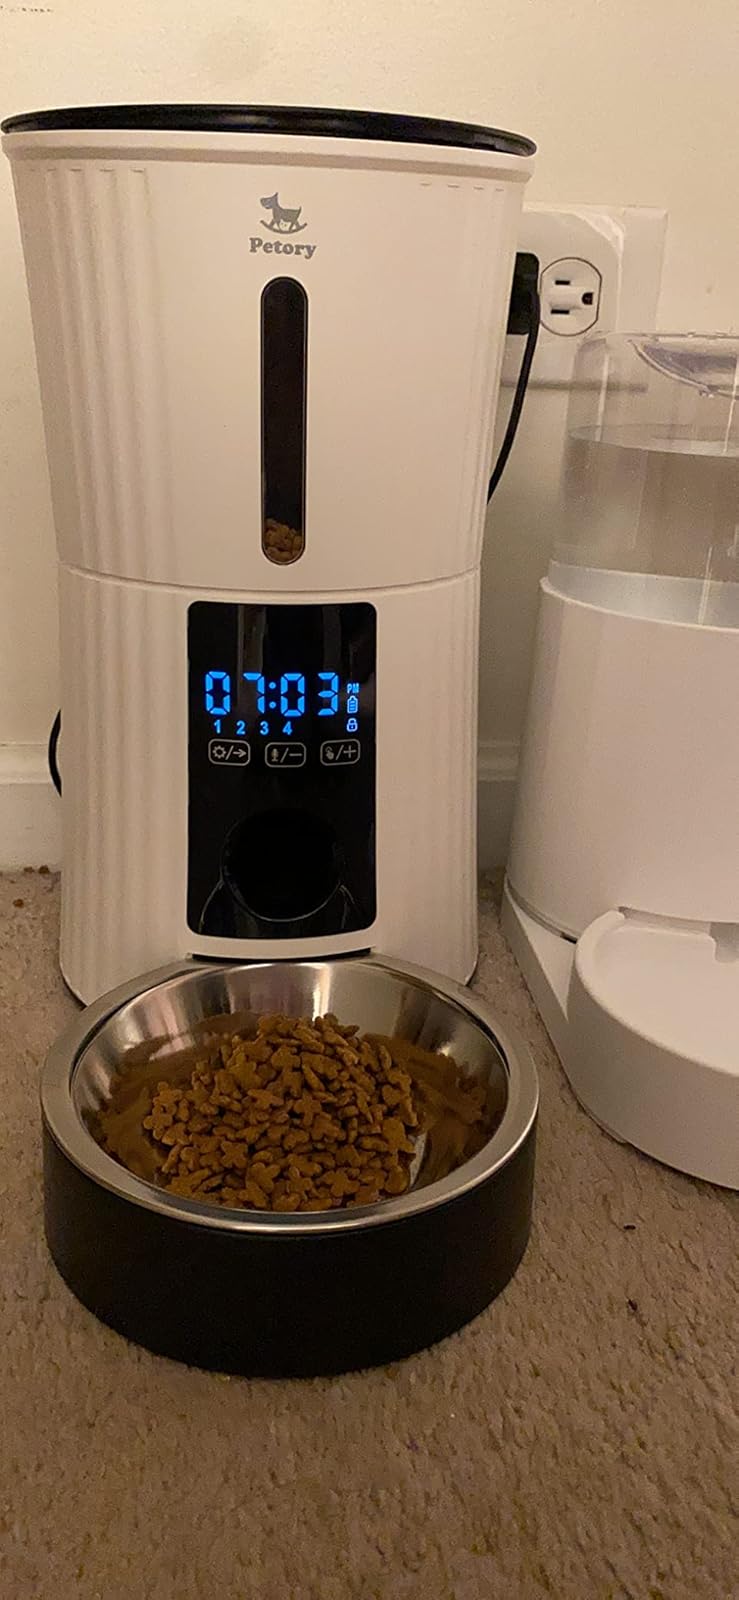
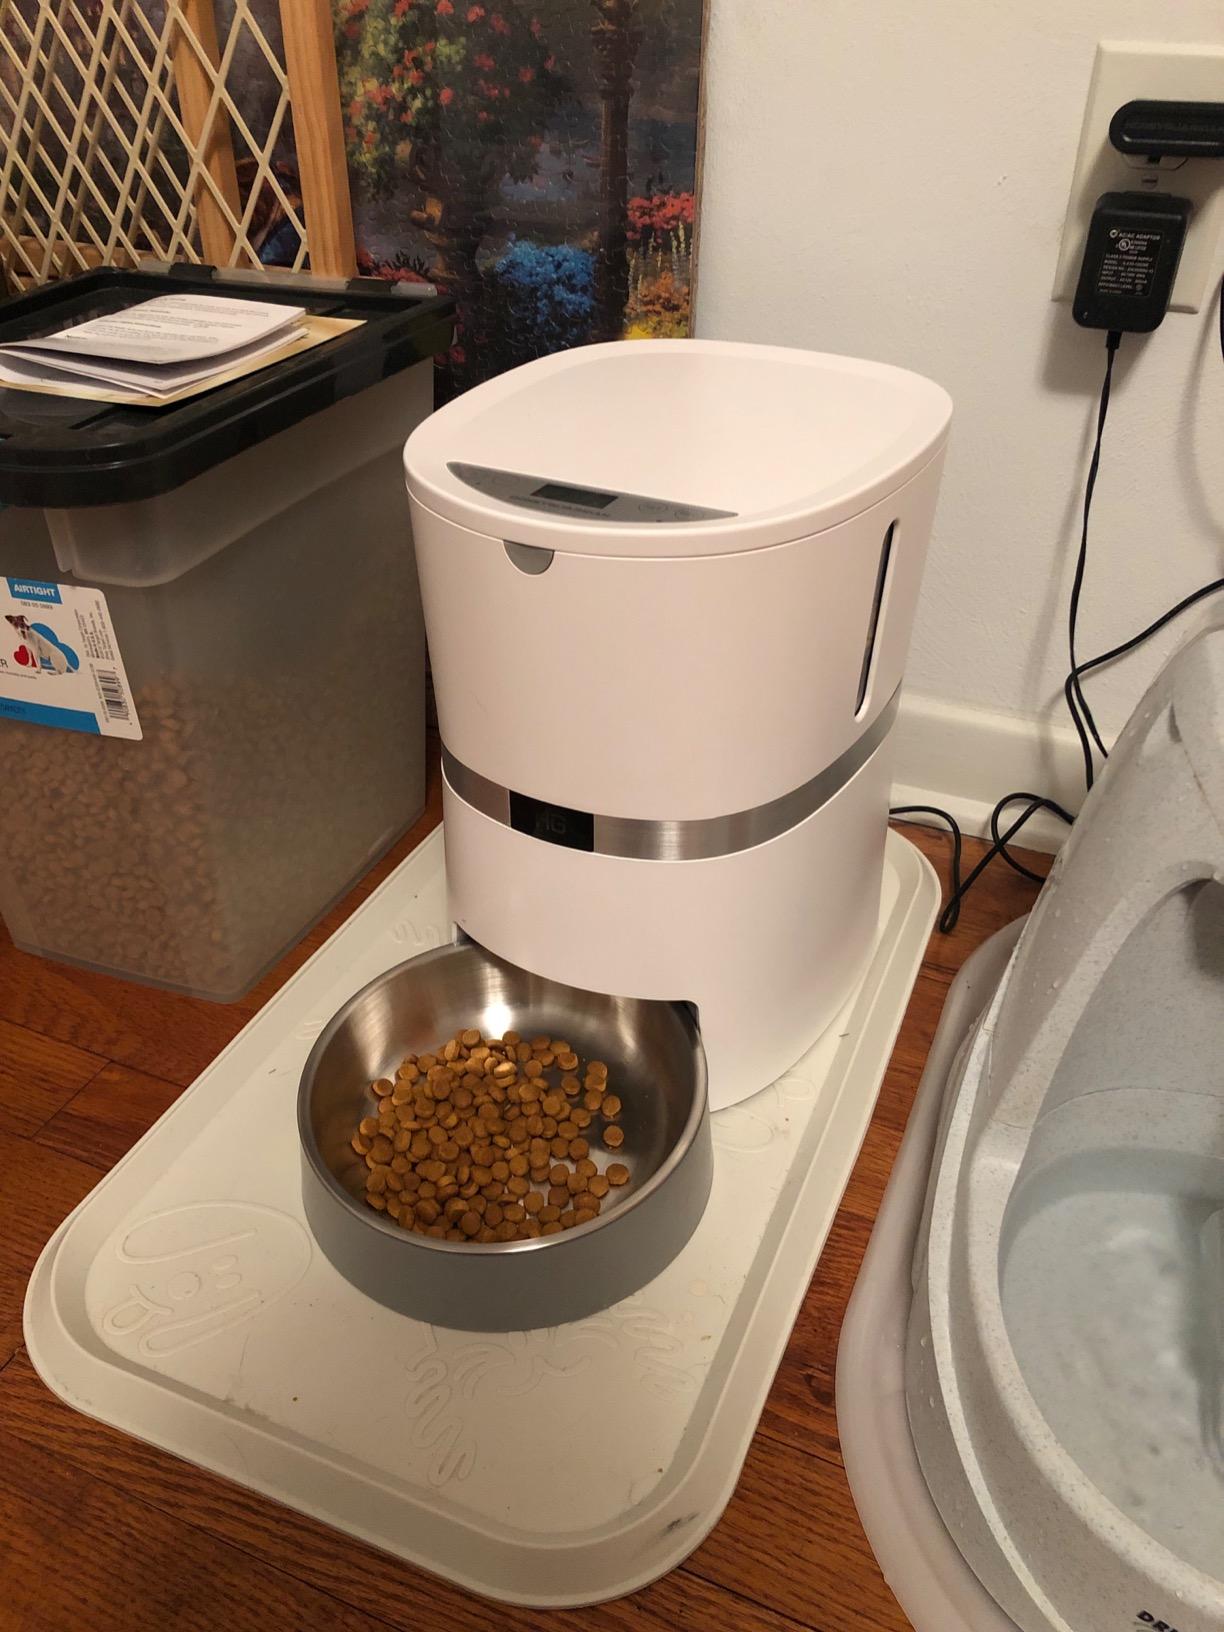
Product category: items_feeder
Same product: no